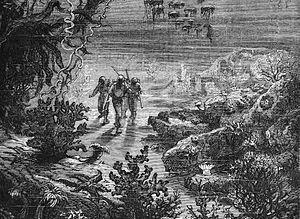
Gravure tirée du roman de Jules Verne Vingt Mille Lieues sous les mers (édition illustrée, 16 novembre 1871, après parution en feuilleton dans la revue w:fr:Le Magasin d'éducation et de récréationLe Magasin d'éducation et de récréation, du 20 mars 1869 au 20 juin 1870. Elle montre les scaphandres autonomes, tels qu'alors imaginés par Jules Verne et son illustrateur, inspirés par l'inventions du docteur Théodore Guillaumet d'un tel scaphandre, en 1838. Elle évoque aussi la notion, nouvelle, de paysage sous-marin dans sa légende même ""«
Un paysage est une vue d'une portion de l'espace terrestre, perçue par les sens humains ou divers arts visuels et représentée ou observée, dans la majorité des cas à l'horizontale et photographiquement par un observateur ; il implique donc un point de vue. Son caractère « résulte de l'action et de l'interaction de facteurs naturels et/ou humains » ajoute le Conseil de l'Europe.